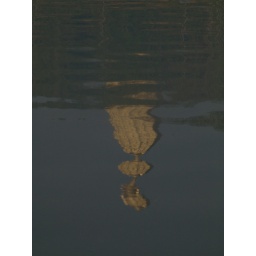
Wat Wang Wiwekaram reflected in water on boat ride